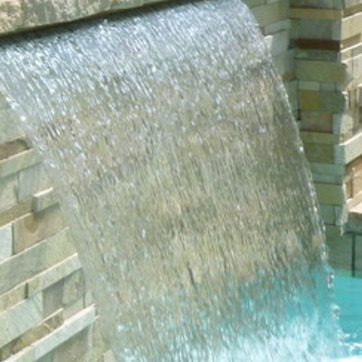
Material: water